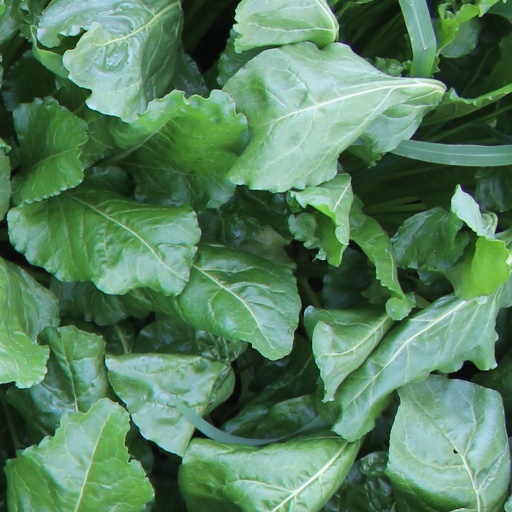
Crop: sugar beet